Jaanus Karilaid

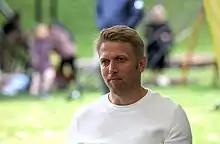
Jaanus Karilaid at the Opinion Festival 2021 in Paide, Estonia

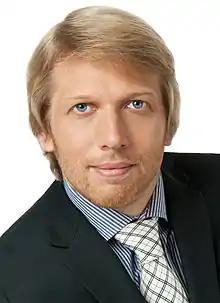
Jaanus Karilaid in 2015

Jaanus Karilaid (born 1 February 1977 in Tallinn) is an Estonian politician. He has been member of XIII, XIV Riigikogu and XV Riigikogu.